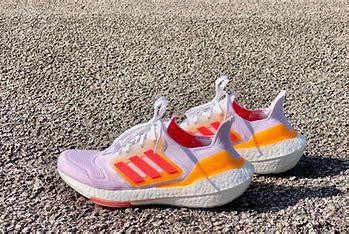
Brand: Adidas
Model: Ultraboost 22 Lauf